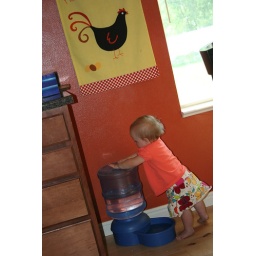
caught playing in the dog water